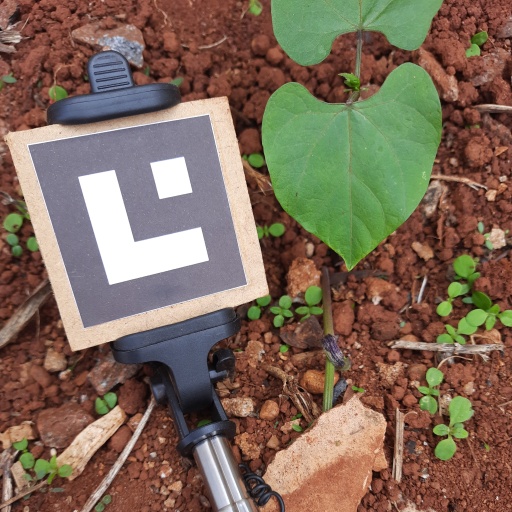
Observations: flat surface, no eating holes, under shade